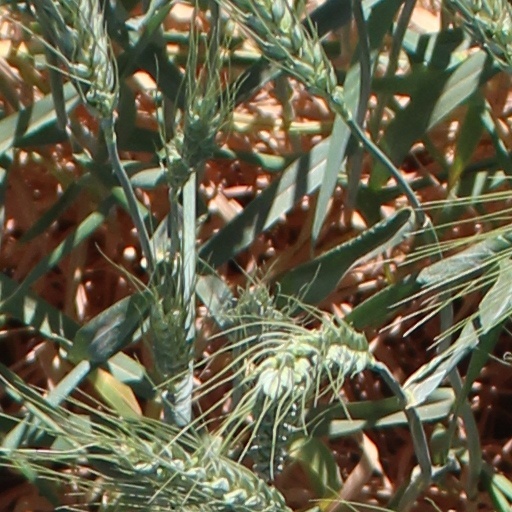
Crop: wheat